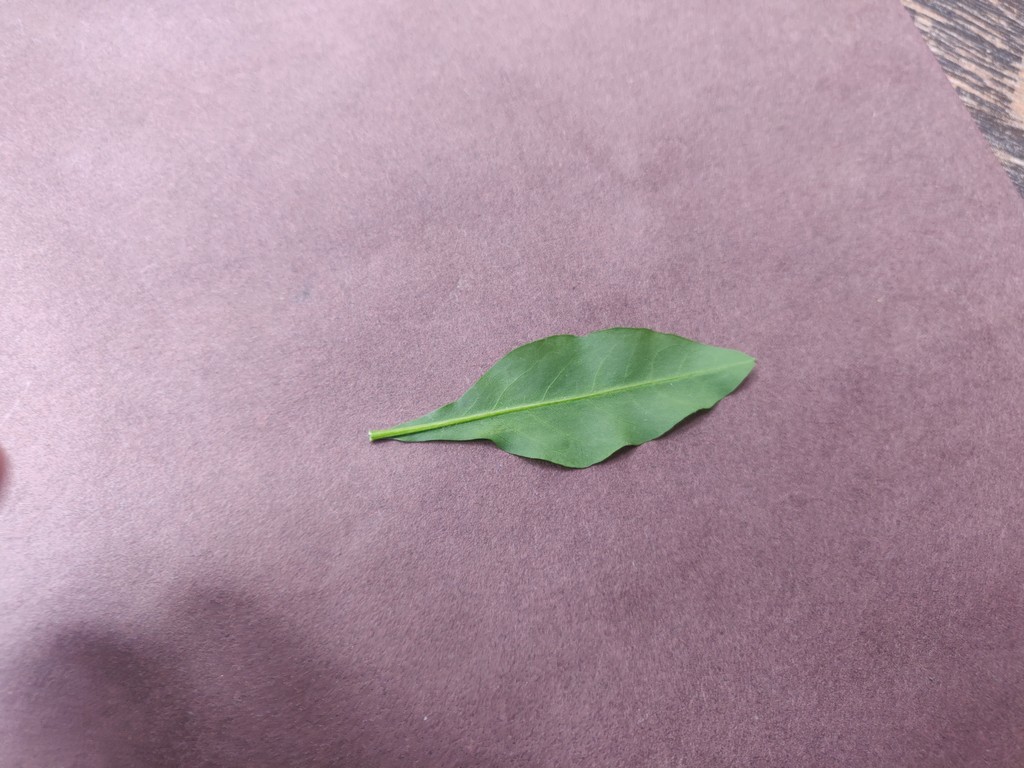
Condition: Healthy
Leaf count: single
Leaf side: back